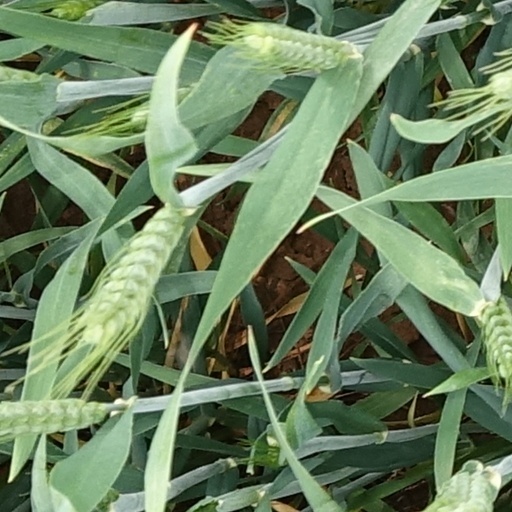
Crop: wheat